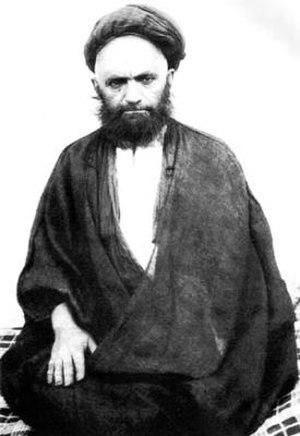
Ali Tabatabai, connu sous le nom de Allamah Qadi, était un théologien chiite iranien et faqîh et mystique.